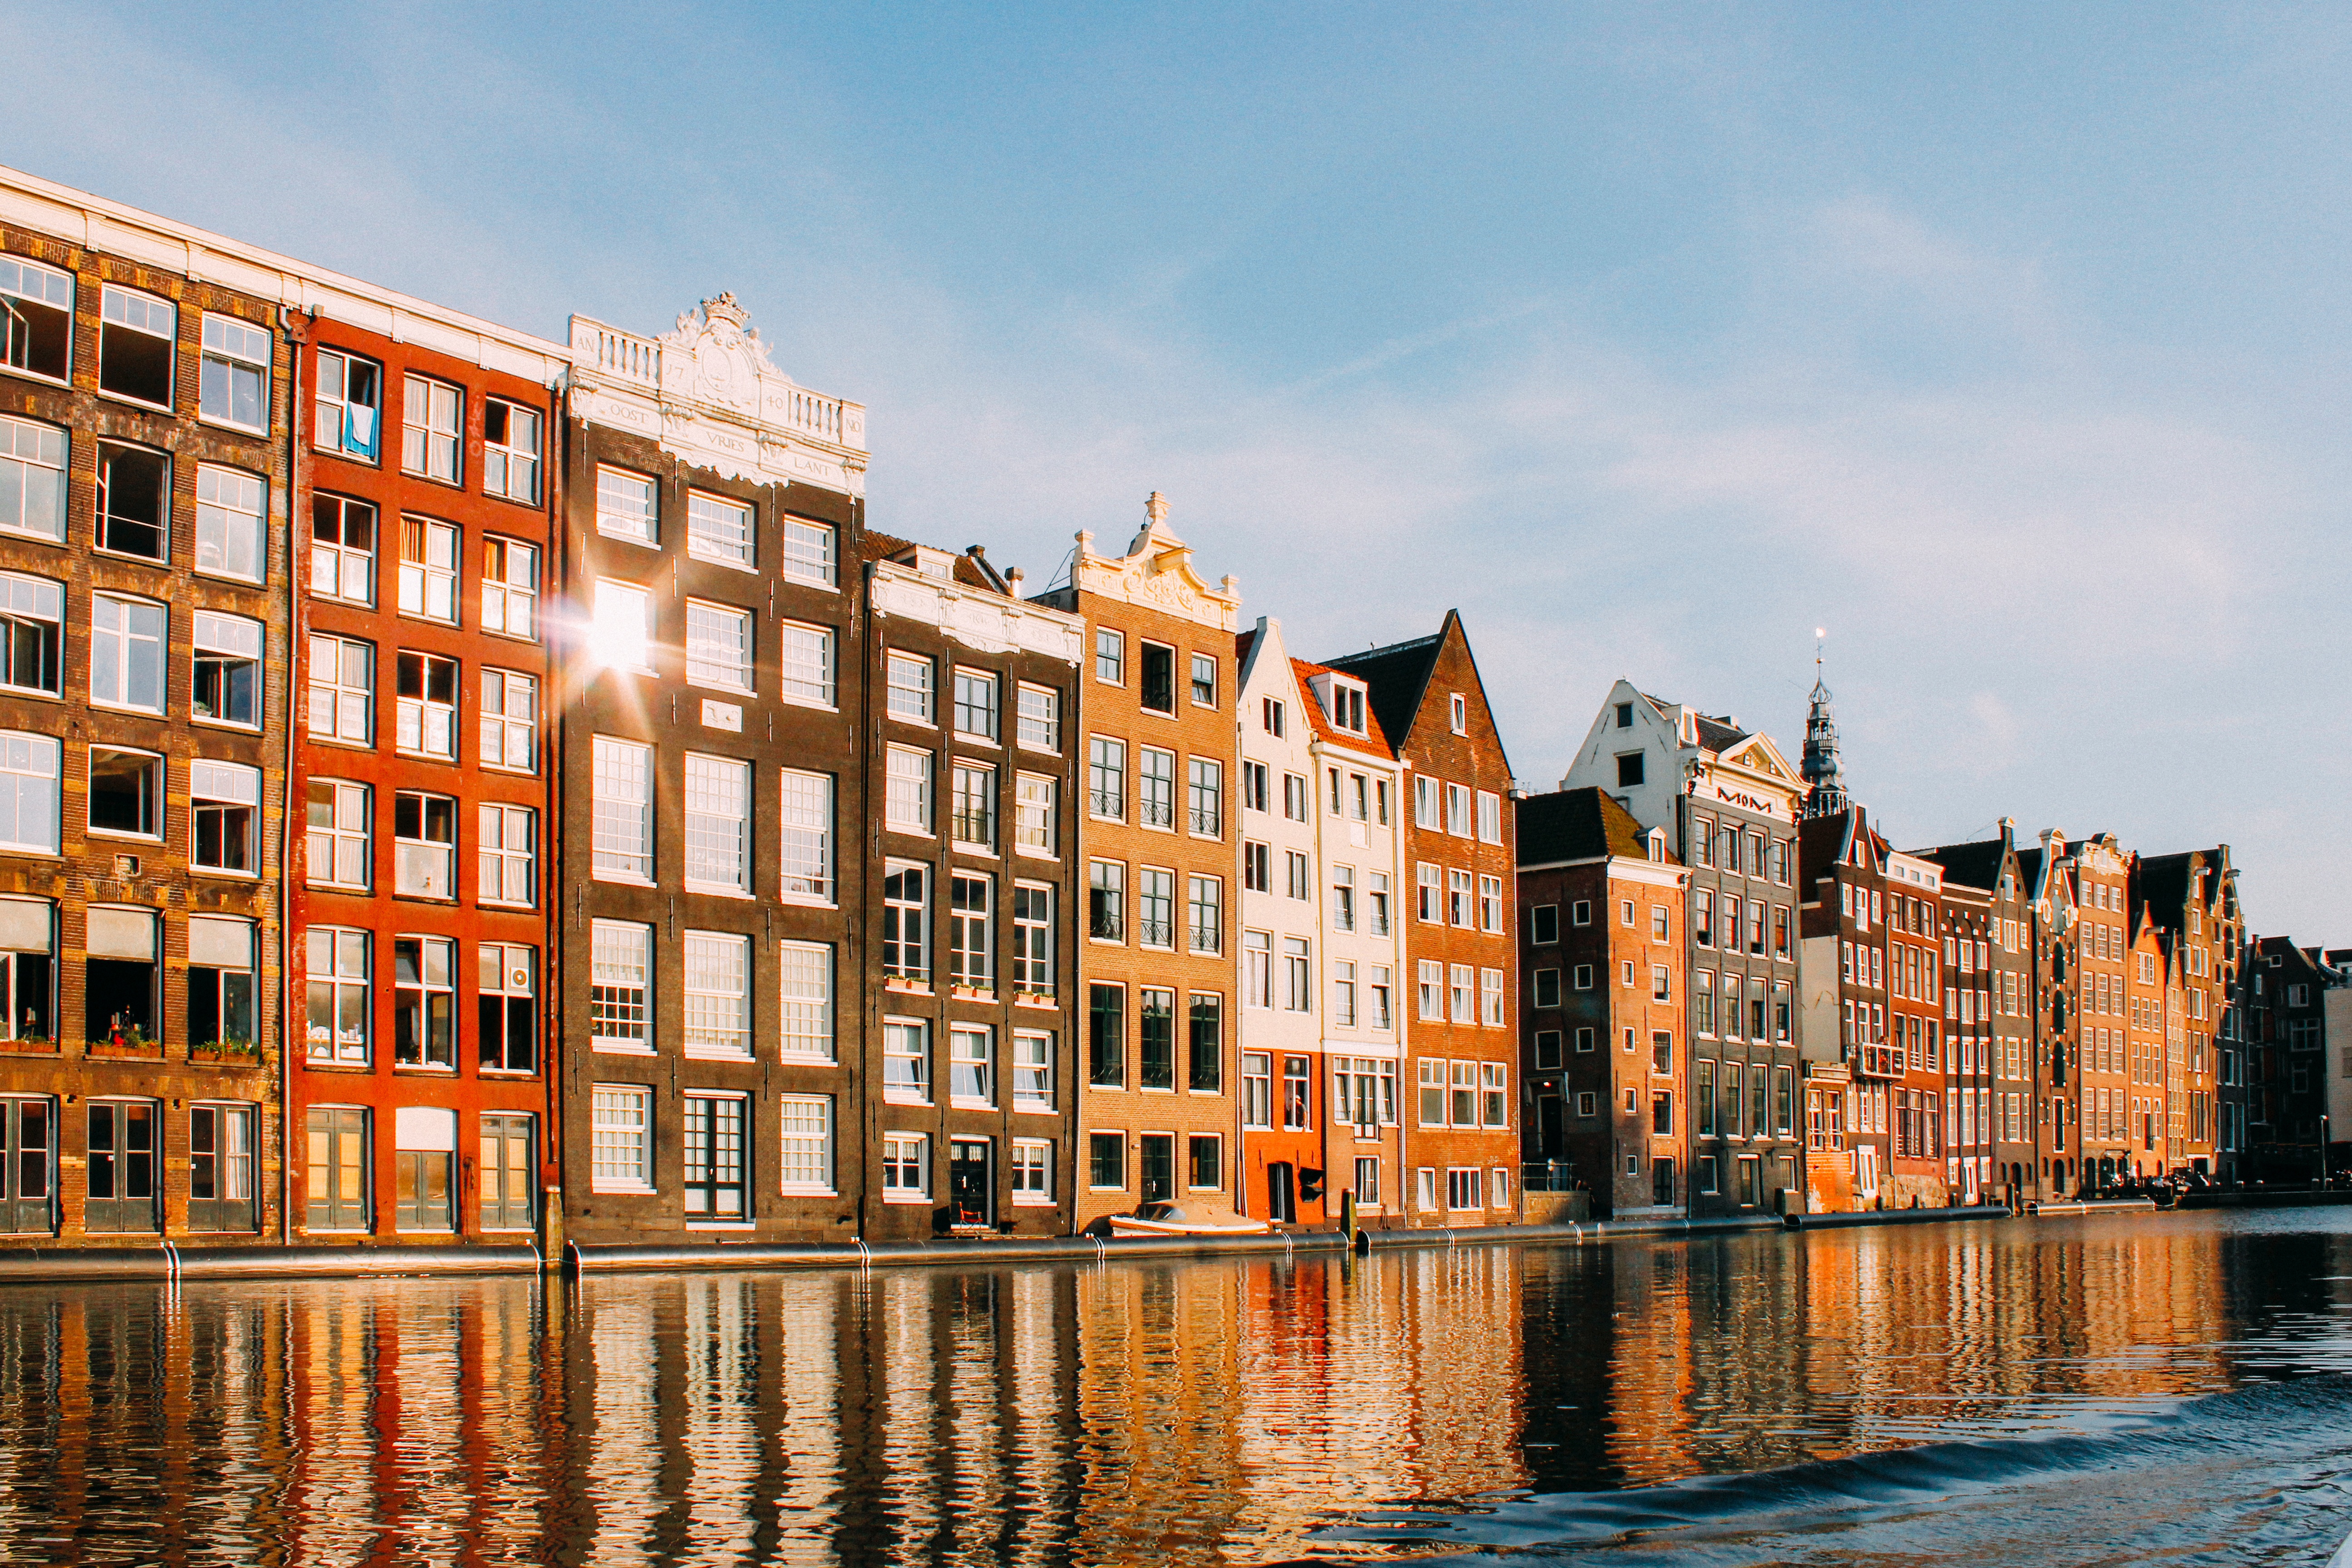
architecture, town, view, city, canal, cityscape, downtown, evening, reflection, landmark, facade, waterway, netherlands, homes